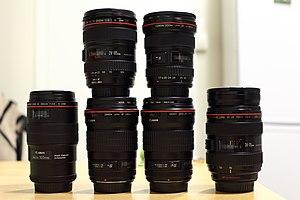
Le système de monture Canon EF est la colonne vertébrale de la gamme des appareils photo Canon EOS et du Canon EF-M, fabriqués par la marque japonaise Canon.